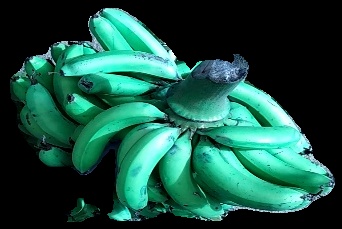
Variety: pachbale
Grade: grade3